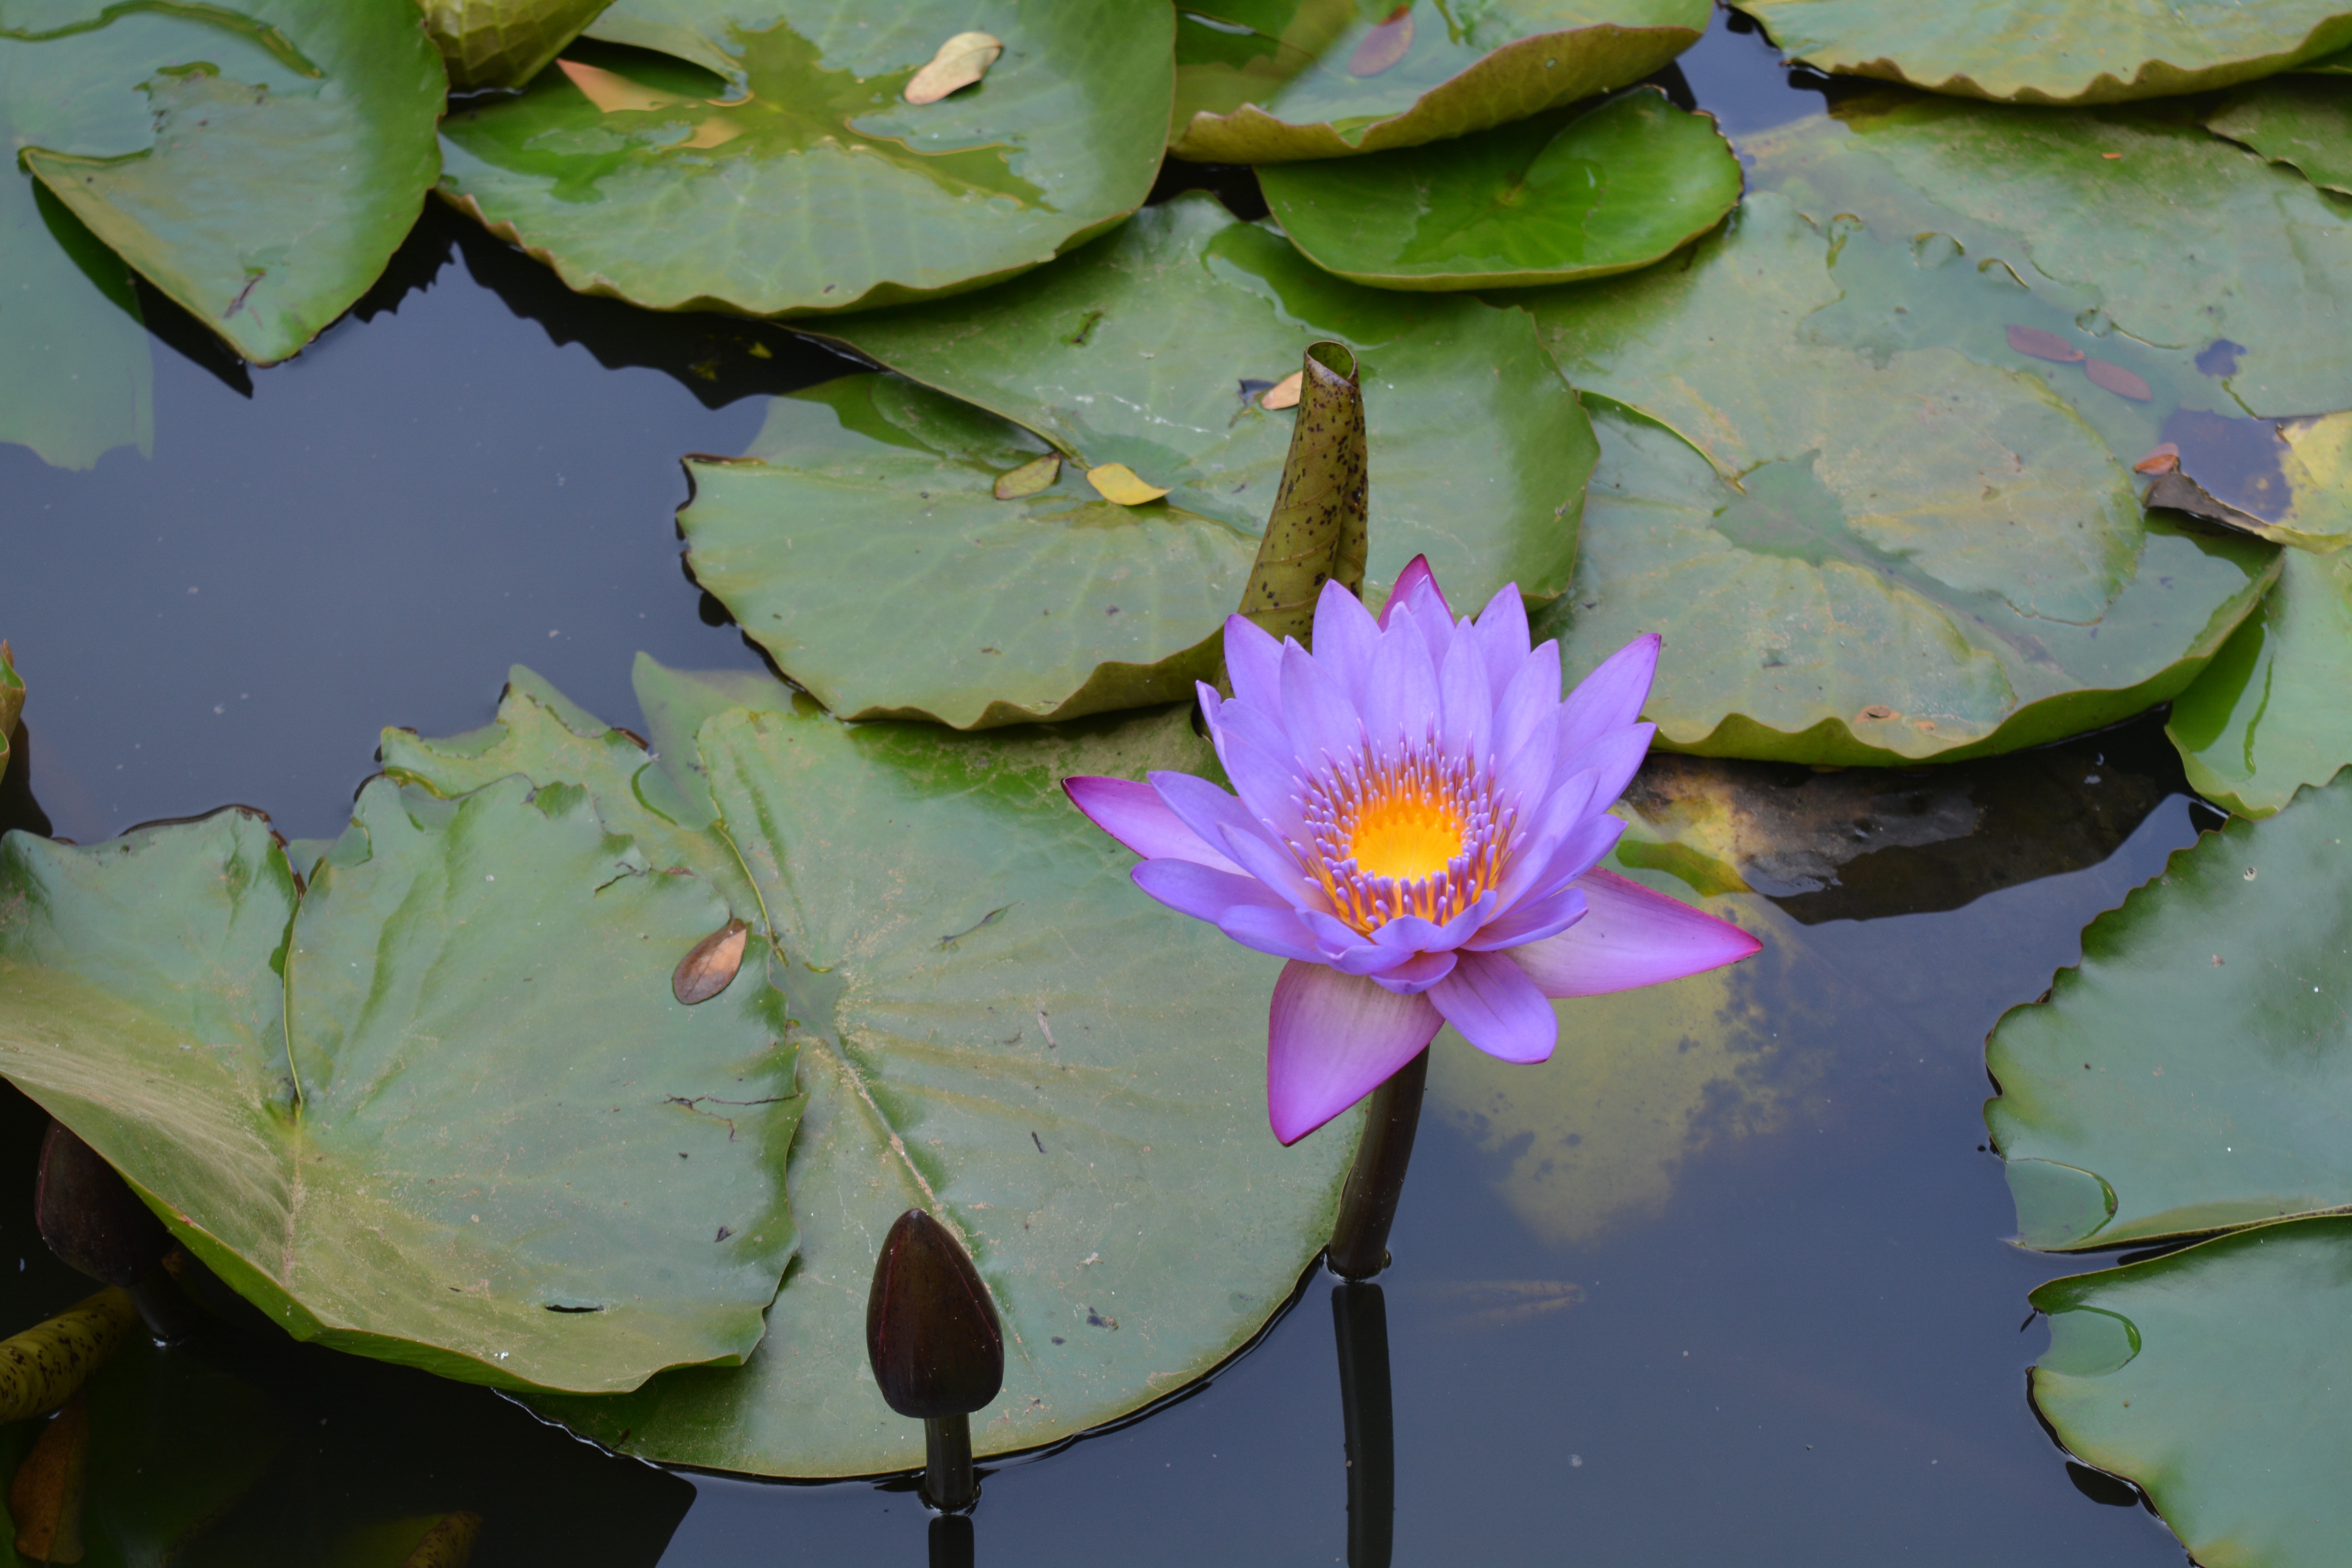
nature, plant, leaf, flower, petal, pond, green, botany, garden, sacred lotus, aquatic plant, dharwad, flora, water lily, lotus, india, macro photography, lily pond, lily pads, flowering plant, annual plant, plant stem, land plant, lotus family